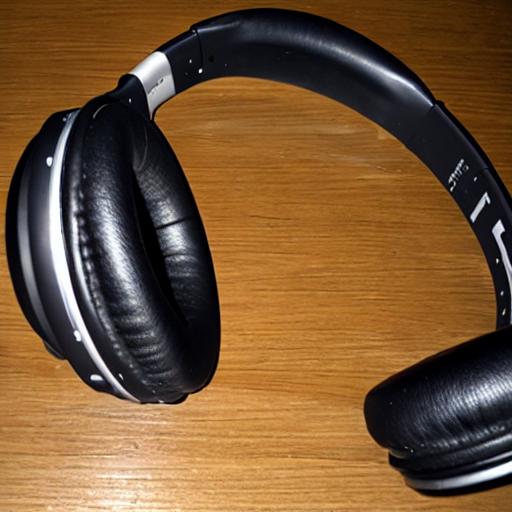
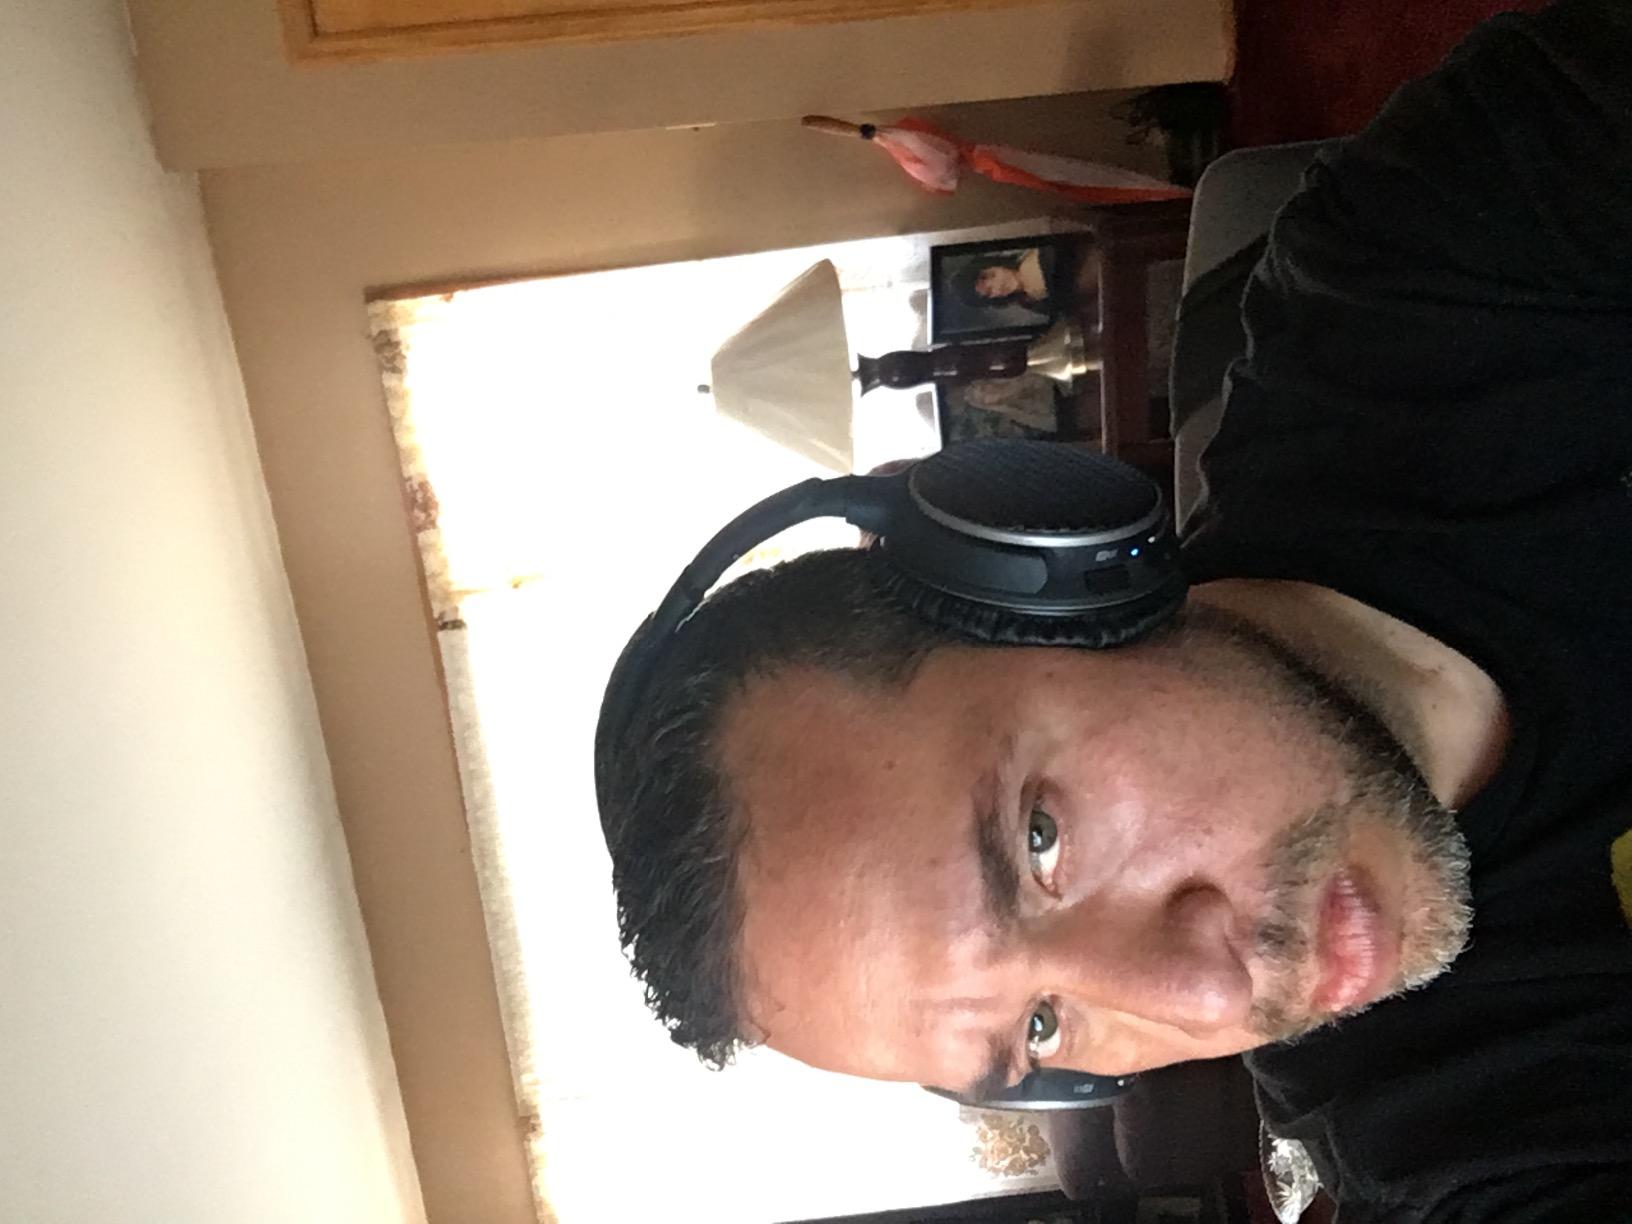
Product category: headphones
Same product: no